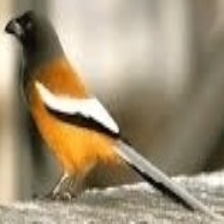
Species: RUFOUS TREPE
Scientific name: DENDROCITTA VAGABUNDA